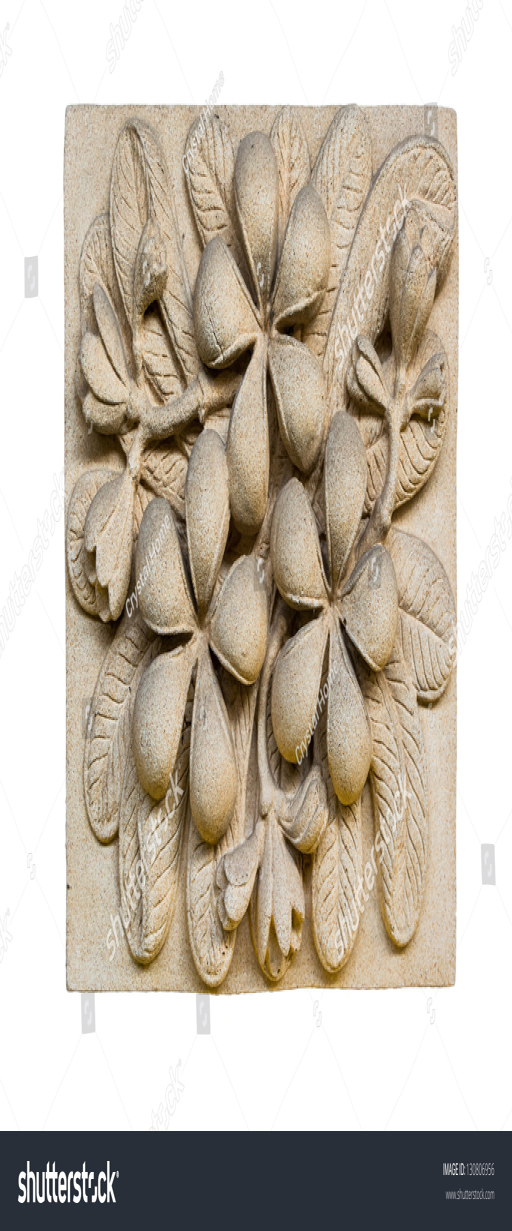
an oriental stone inscription carving of a flower in isolated background .